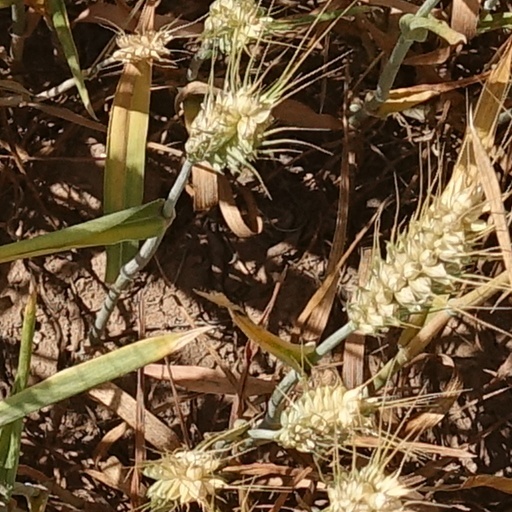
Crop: wheat